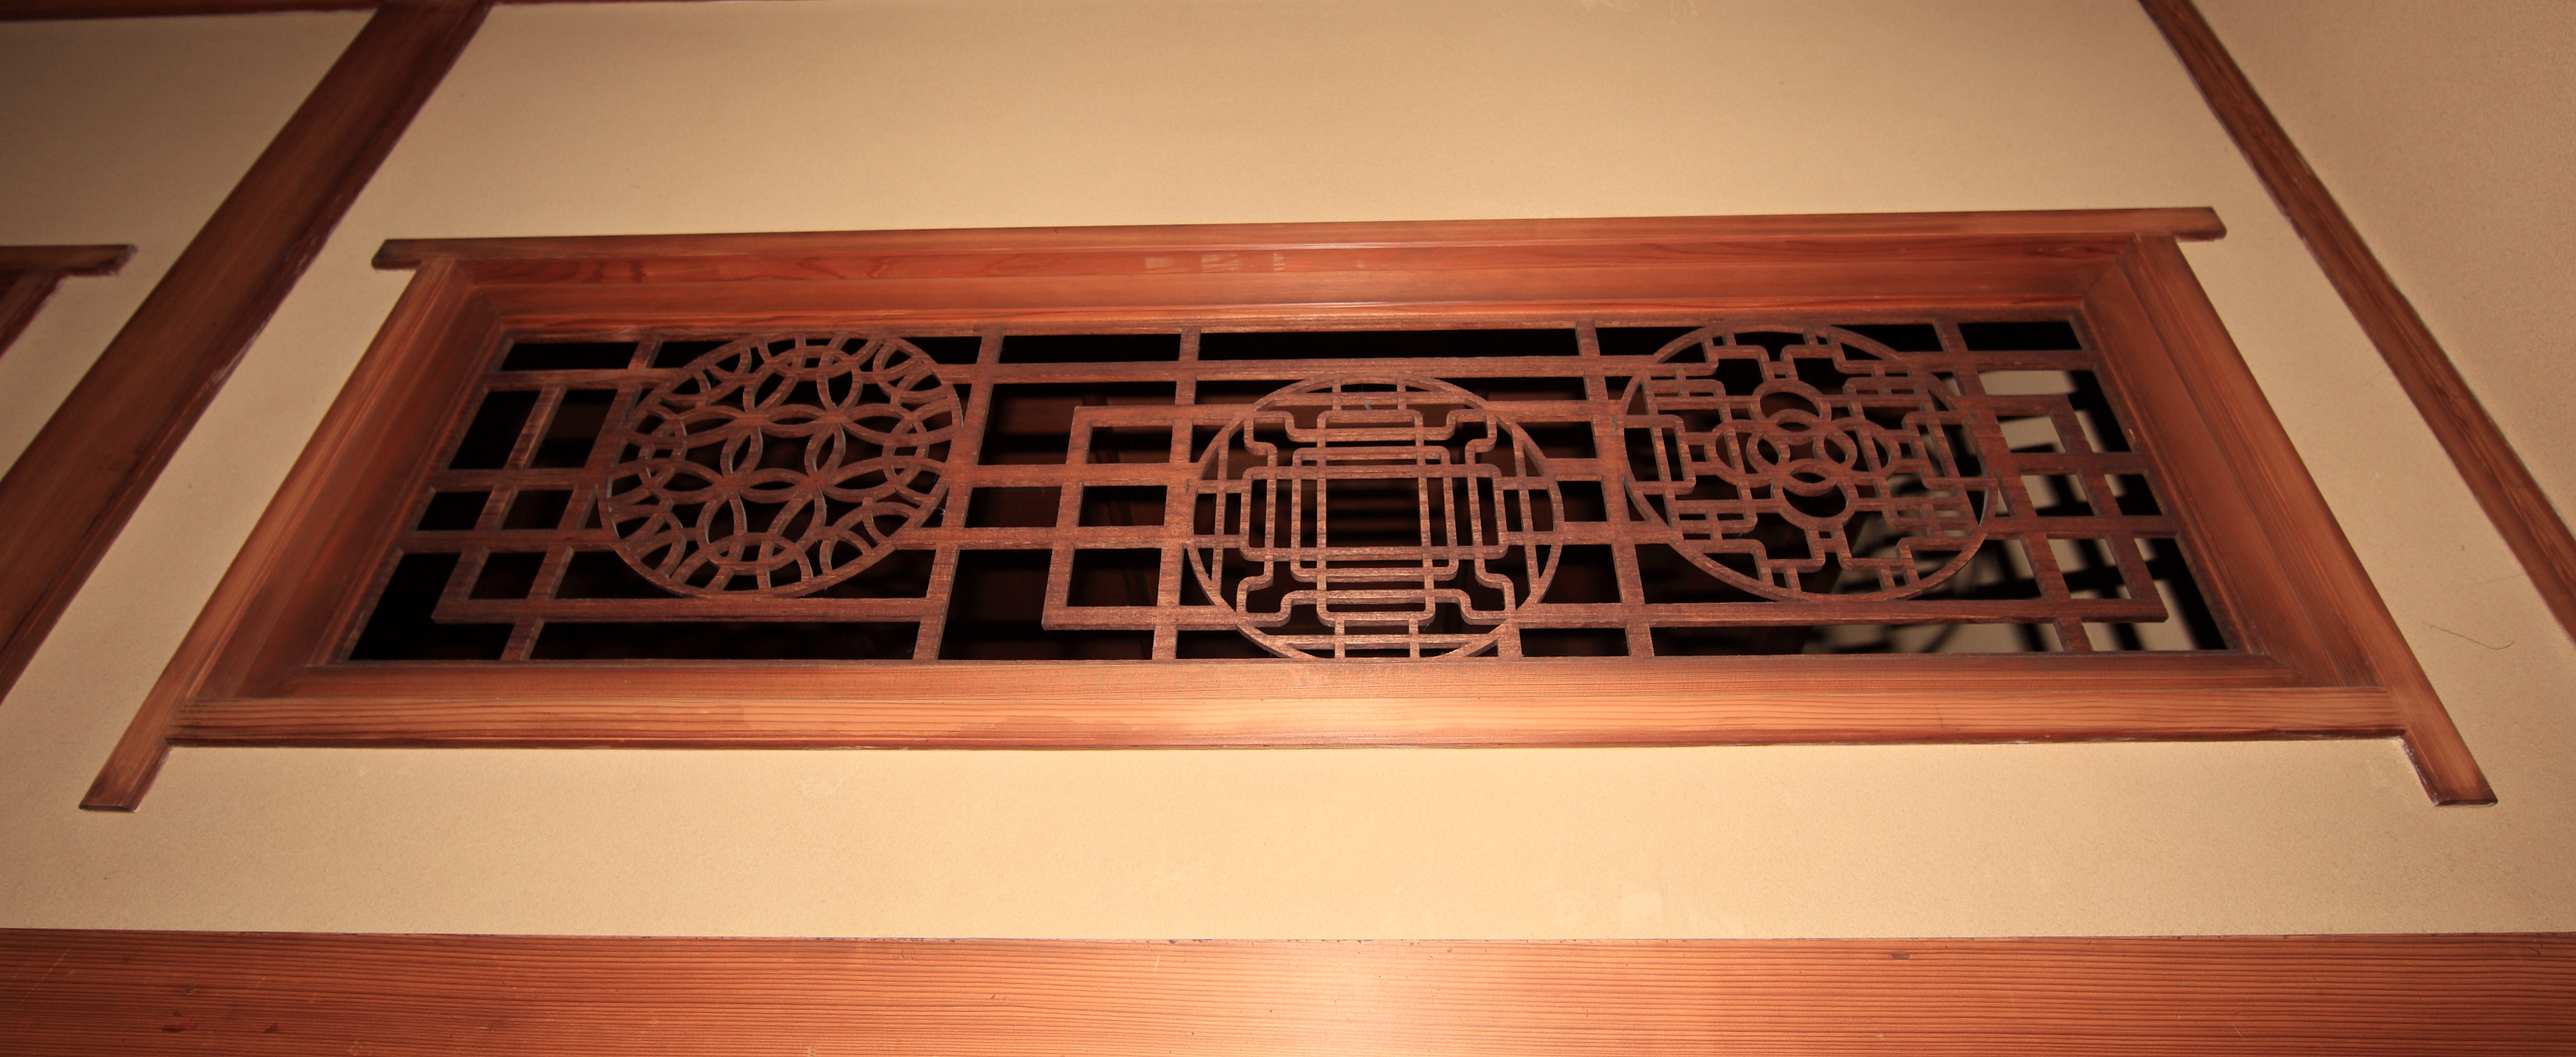
wood, house, floor, window, wall, ceiling, high, museum, ancient, room, interior design, design, hardwood, stairs, 5d, hires, markii, hi, res, resolution, chiba, noda, transom, ranma, flooring